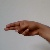
The image shows a hand gesture representing the letter 'H' in Indian Sign Language.